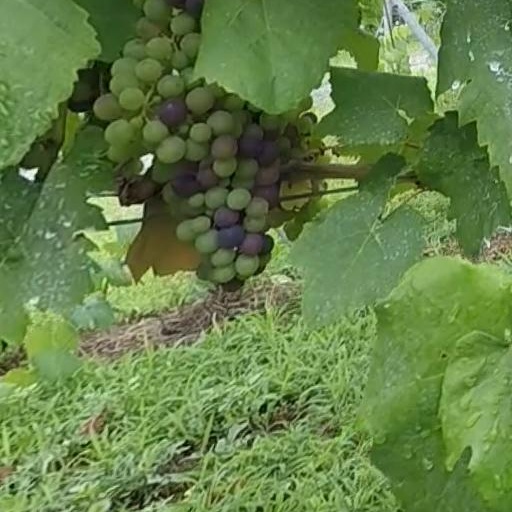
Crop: grape